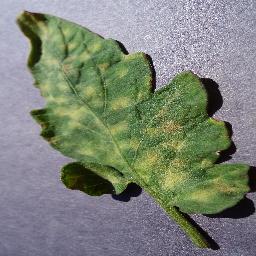
Label: Tomato___Leaf_Mold